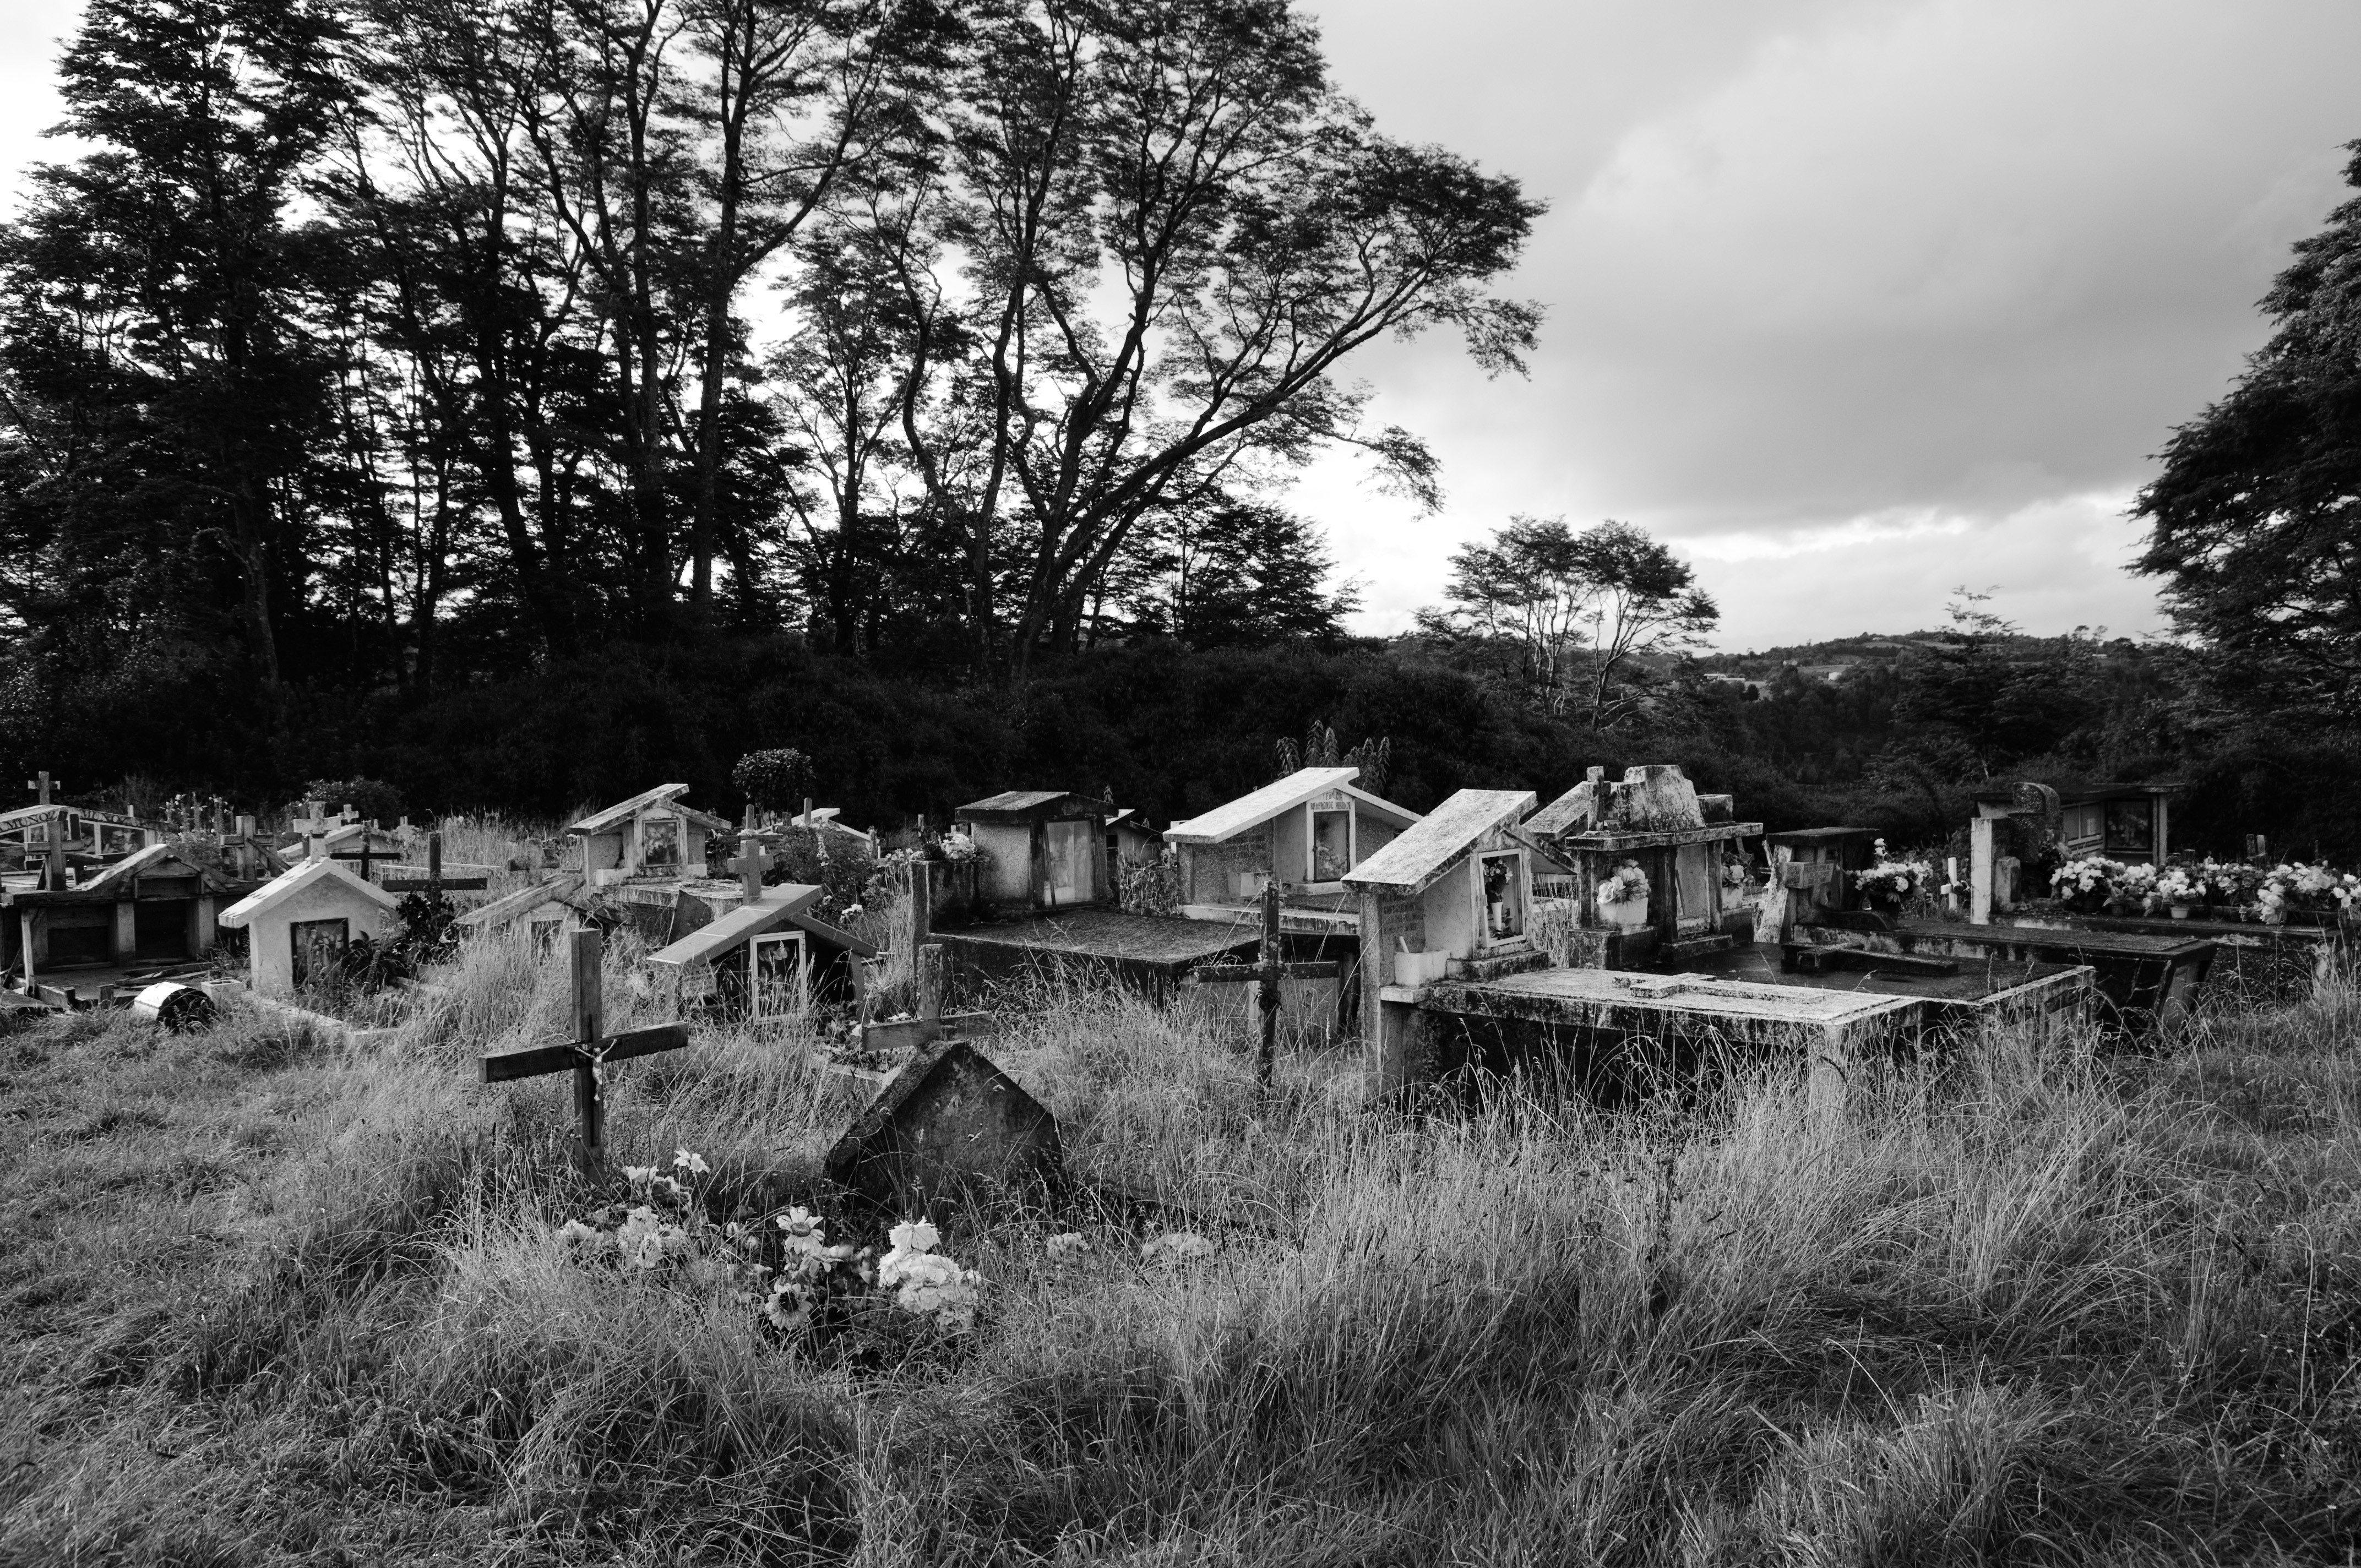
landscape, tree, grass, black and white, nikon, monochrome, chile, d300, chiloe, rural area, monochrome photography, woody plant